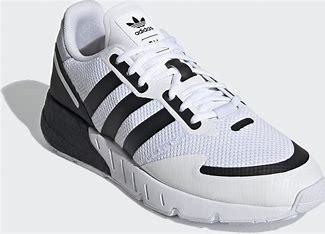
Brand: Adidas
Model: ZX 1K Boost